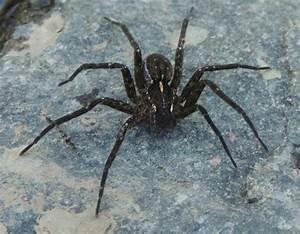
spider